MEMS

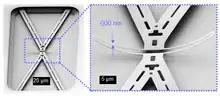
Electron microscope pictures of X-shaped TiN beam above ground plate (height difference 2.5 μm). Due to the clip in the middle, an increasing reset force develops when the beam bends downwards. The right figure shows a magnification of the clip.

The fabrication of MEMS evolved from the process technology in semiconductor device fabrication, i.e. the basic techniques are deposition of material layers, patterning by photolithography and etching to produce the required shapes.